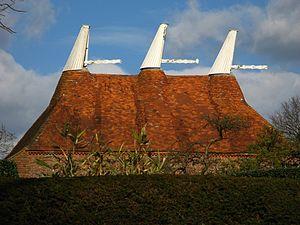
Great Dixter est une propriété à Northiam, dans le Sussex de l'Est, en Angleterre. La maison a été construite en 1910-12 par l'architecte Edwin Lutyens, qui a combiné une maison préexistante du milieu du XVᵉ siècle avec une maison de structure similaire récupérée de Benenden, dans le Kent, en plus de ses propres ajouts. C'est un monument classé de Grade I. Le jardin est classé Grade I dans le Registre National des Parcs et Jardins d'Intérêt Historiques d'Angleterre.